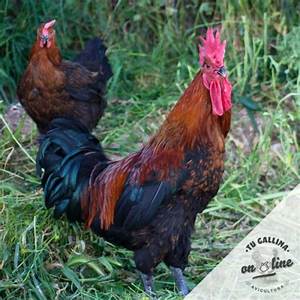
Label: chicken